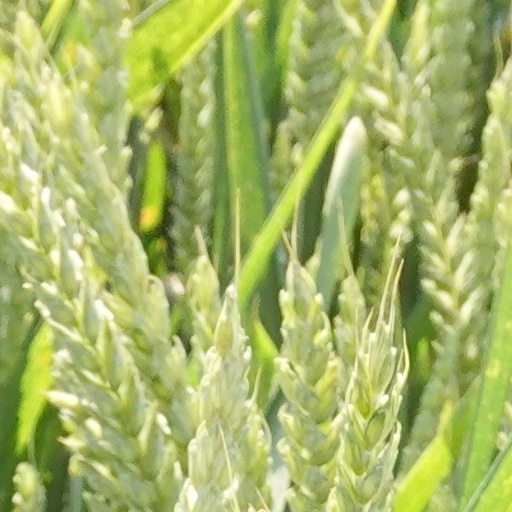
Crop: wheat